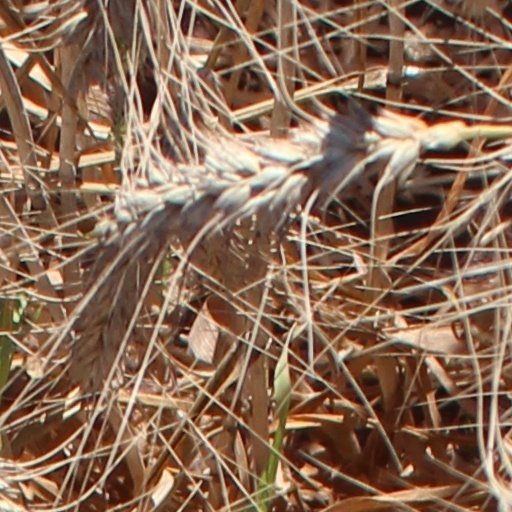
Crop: wheat